Sargodon

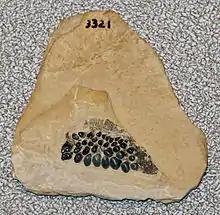
Isolated tooth plate from Cene, Italy

Fossils of "Sargodon tomicus" are found in rocks of Ladinian (late Middle Triassic) to Rhaetian (latest Triassic) age. Remains have been described from Austria (Lower Austria, Vorarlberg), England, Italy (Campania, Lombardy), Germany (Baden-Württemberg), Poland (Tatra Mountains) and Switzerland (Graubünden). It is known from both complete specimens, which could reach body lengths of about , and isolated dental plates that provided a triturating surface, suggesting that these animals fed on shelled organisms.